Answer in natural language. Estimate the real world distances between objects in the image. Which object is closer to dark red upholstered chair with wooden legs (marked A), dark red upholstered chair with wooden legs (marked B) or stainless steel refrigerator? Choose between the following options: stainless steel refrigerator or dark red upholstered chair with wooden legs (marked B)
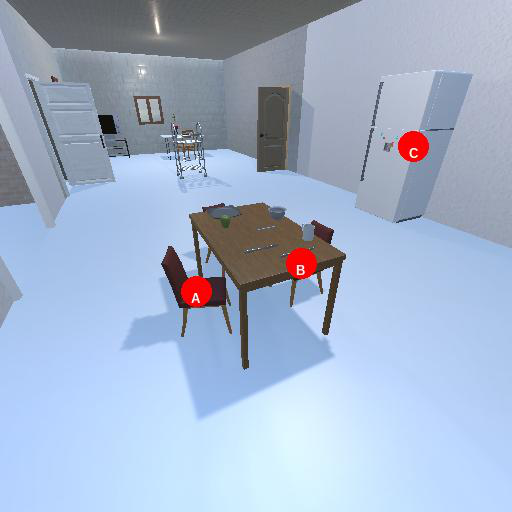
<answer>dark red upholstered chair with wooden legs (marked B)</answer>